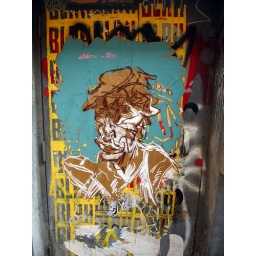
3 color stencil on craft paper pasted on door, by street artist ELBOWTOE.